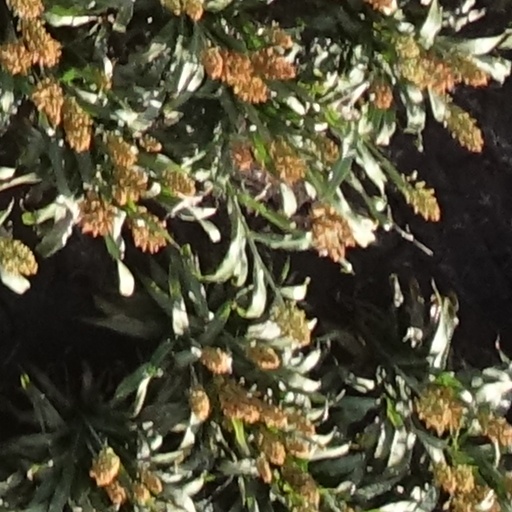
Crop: sorghum